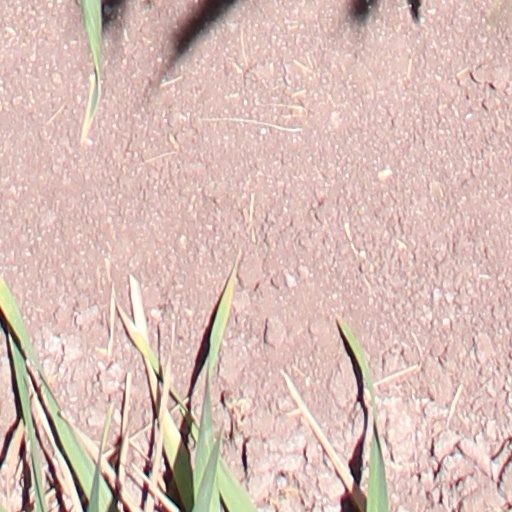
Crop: wheat